R62A (New York City Subway car)

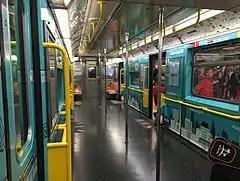
Interior of a refurbished R62A car on the 42nd Street Shuttle, with most seats removed to increase capacity

The R62As are numbered 1651–2475. Like the R62 order from Kawasaki Heavy Industries, the R62A was made of stainless steel and had air conditioning. A graffiti-resistant glaze was applied to all of the cars because of the extensive graffiti tagging of nearly all of the subway cars in the system since 1969. They continued a controversial interior design by employing bucket seating, which was very narrow, with each seat being about wide. This reduced the number of seats per car when compared to standard bench seating, but allowed for higher standing capacity.